The Road of Ambition

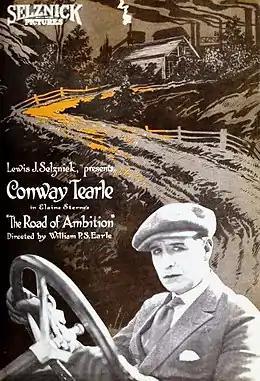

The Road of Ambition is a 1920 American silent drama film directed by William P.S. Earle and starring Conway Tearle, Florence Dixon and Gladden James.